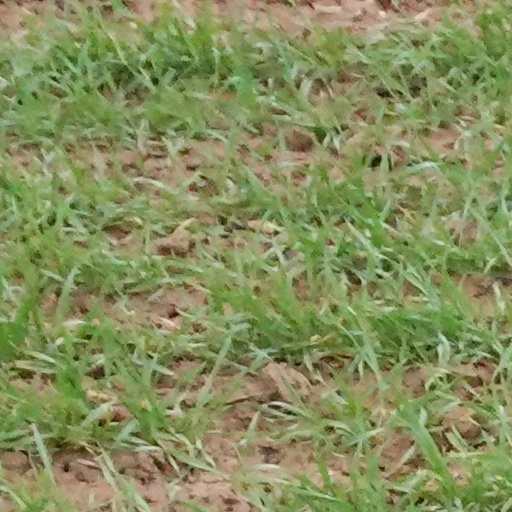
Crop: wheat